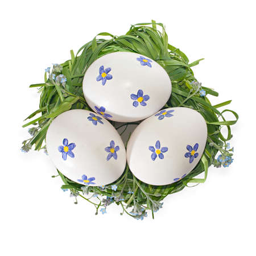
painted eggs and spring flowers forget - me on a white background .